Church of Christ With the Elijah Message

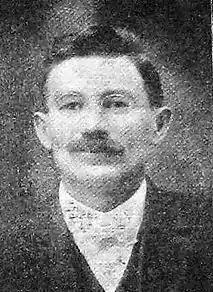
Otto Fetting in 1916

Otto Fetting was born on 20 November 1871 in Casco, St. Clair County, Michigan. Making his home in Port Huron, Michigan, he was baptised into the Reorganized Church of Jesus Christ of Latter Day Saints on February 9, 1891, and ordained to its priesthood in 1899. In 1925, dismayed by the "Supreme Directional Control" controversy within the RLDS church, Fetting switched his allegiance to the Temple Lot Church of Christ (also informally known as "Hedrickites"). At the time, this did not require rebaptism or reordination, as each group accepted the priesthood and sacraments of the other. In the spring of 1926, he was among seven men ordained to be Apostles in the Church of Christ.